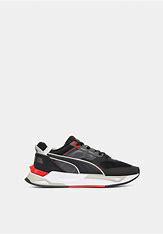
Brand: Puma
Model: Mirage Sport